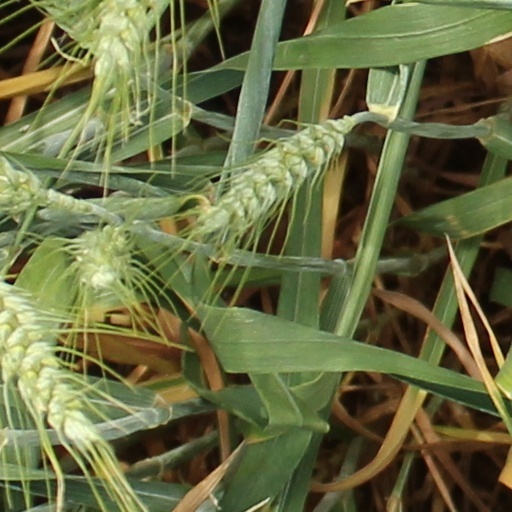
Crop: wheat